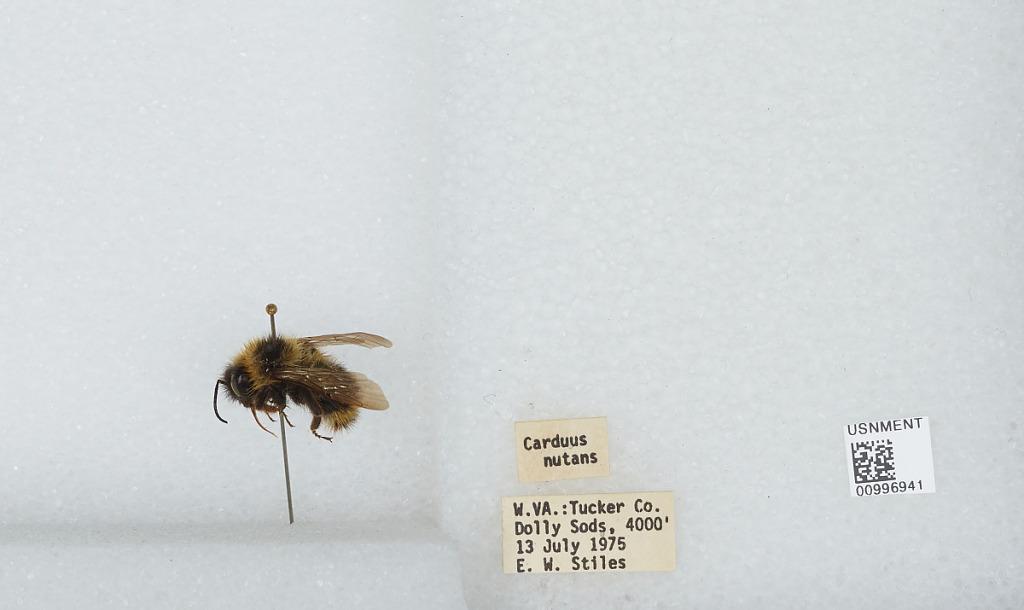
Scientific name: Bombus (Psithyrus) fernaldae (Franklin)
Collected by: E. Stiles
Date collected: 1975-7-13
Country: United States
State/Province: West Virginia
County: Tucker
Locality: Dolly Sods
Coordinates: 38.9958, -79.3681